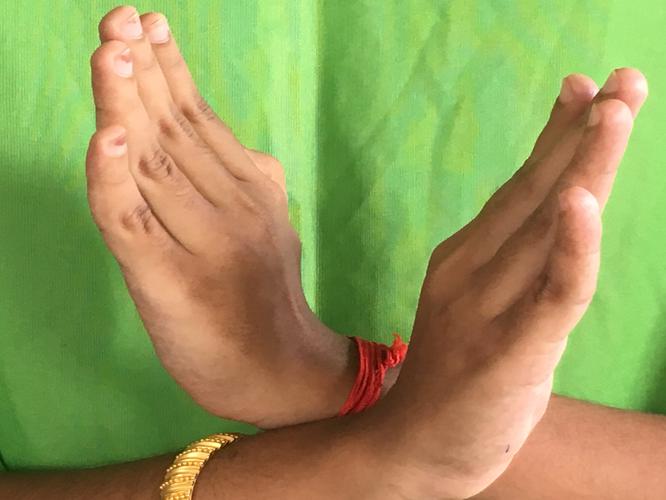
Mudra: Swastikam
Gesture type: double_hand